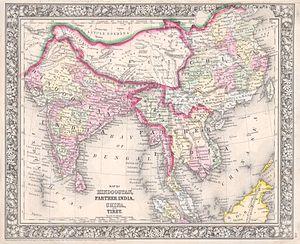
Samuel Augustus Mitchell était un géographe américain.
Nicolas Michel Krick, est un prêtre lorrain, devenu missionnaire des Missions étrangères de Paris en 1848. Il meurt assassiné avec Augustin Bourry alors qu'il tente de rejoindre le Tibet.
Le Tibet, ou anciennement Thibet, est une région de plateau située au nord de l'Himalaya en Asie, habitée traditionnellement par les Tibétains et d'autres groupes ethniques et comportant également une population importante de Hans et de Huis. Le Tibet est le plateau habité le plus élevé de la planète, avec une altitude moyenne de 4 900 m.
L'histoire du Tibet, zone géographique des confins et des cimes enneigées, charnière stratégique entre le monde chinois et le monde indien, est une histoire mouvementée, entrecoupée de longues périodes d'isolement.
Le Tibet sous la tutelle des Qing désigne la période pendant laquelle la région fut structurellement, militairement et administrativement contrôlée à des degrés divers par la dynastie Qing, établie sur l'ensemble de la Chine par les Mandchous. Instaurée après que l'armée Qing eut défait les Dzoungars qui occupaient le Tibet, cette tutelle, qui conférait au gouvernement du dalai-lama un certain degré d'autonomie politique, prit fin quelque deux siècles plus tard, avec la chute de l'Empire en 1912. Un résident impérial, l’amban, était stationné avec une escorte militaire à Lhassa, d'où il faisait des rapports au Lǐfàn Yuàn, un bureau gouvernemental des Qing qui supervisait les régions frontalières de l'Empire.